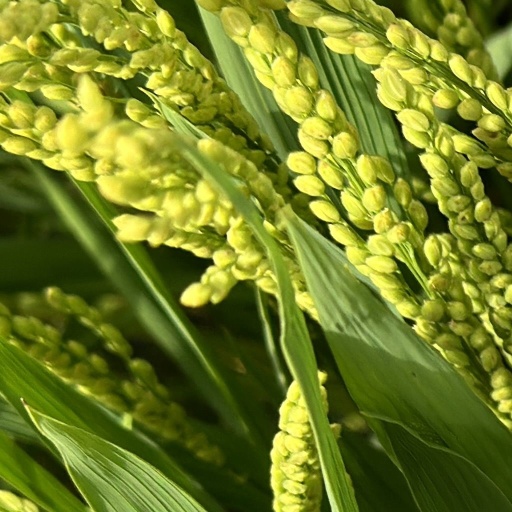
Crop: rice